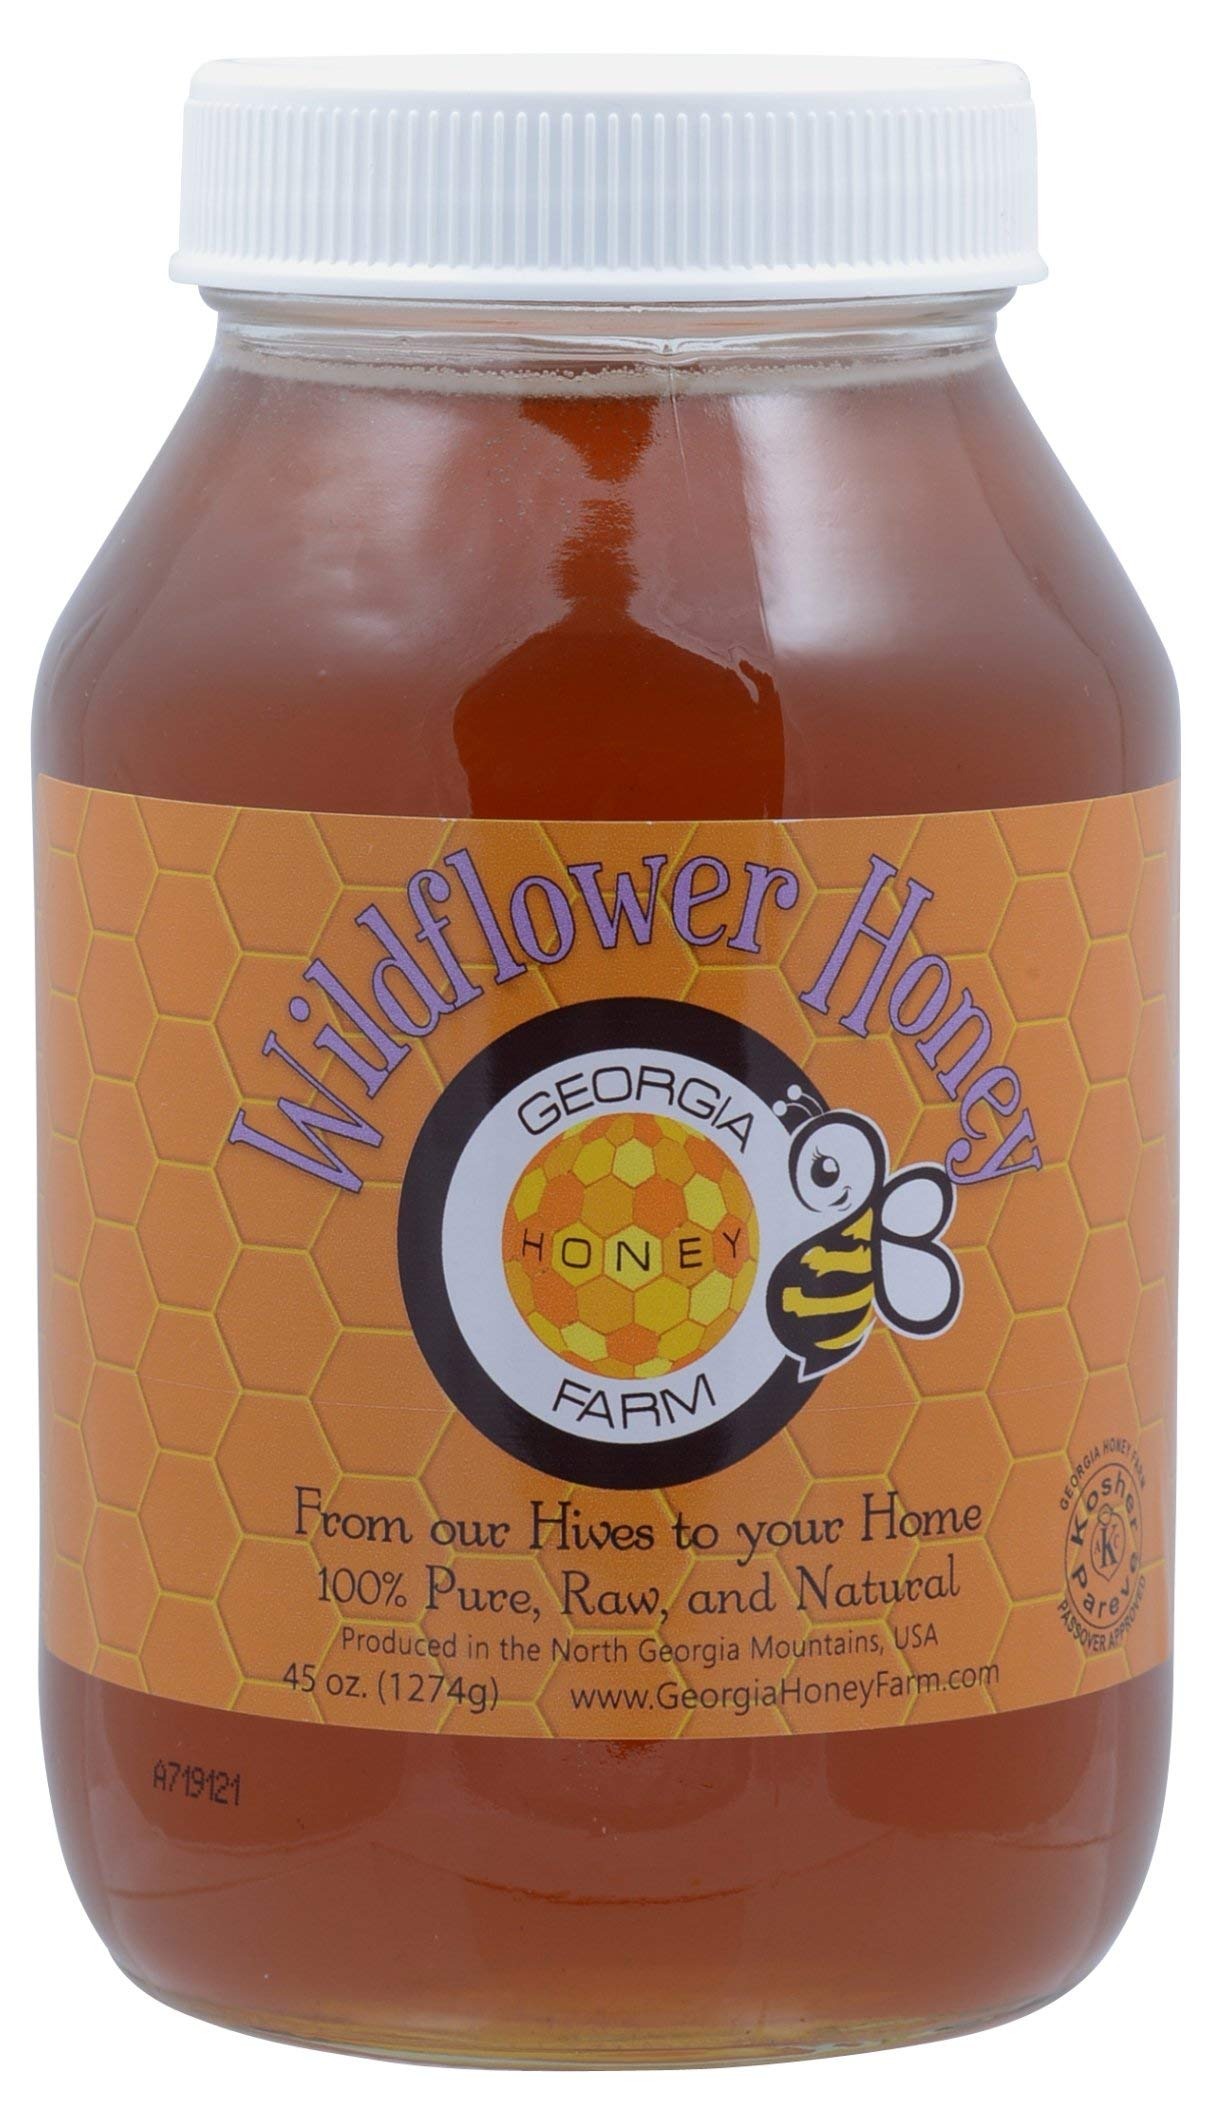
Item Name: GEORGIA FARM Georgia Wildflower Honey, 45 OZ
Bullet Point 1: No hydrogenated fats or high fructose corn syrup allowed in any food
Bullet Point 2: No bleached or bromated flour
Bullet Point 3: No synthetic nitrates or nitrites
Product Description: Baking
Value: 45.0
Unit: Ounce

Price: 33.95